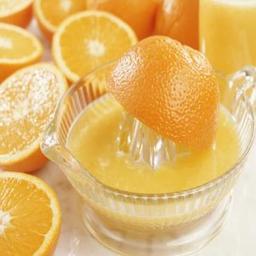
Label: Orange